Old Toronto

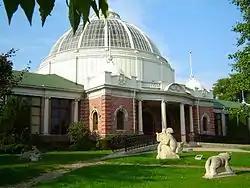
The Horticulture Building, used for the Canadian National Exhibition. The building was built in 1907 to replace the Exhibition's second Crystal Palace.

The first Crystal Palace in Toronto, officially named the Palace of Industry, was modelled after the Crystal Palace in Hyde Park, London, England, and was Toronto's first permanent exhibition hall. Completed in 1858, it was located south of the Provincial Lunatic Asylum, northwest of King and Shaw Streets. It was dismantled in 1878, and the ironwork was used to construct a new Crystal Palace on what would later become Exhibition Place. The second Crystal Palace hosted Toronto's first Industrial Exhibition (the predecessor to the Canadian National Exhibition or CNE) in 1879. By the time it was destroyed in 1906 by fire, it was officially known as the CNE Transportation Building. It was replaced by the Horticulture Building in 1907.